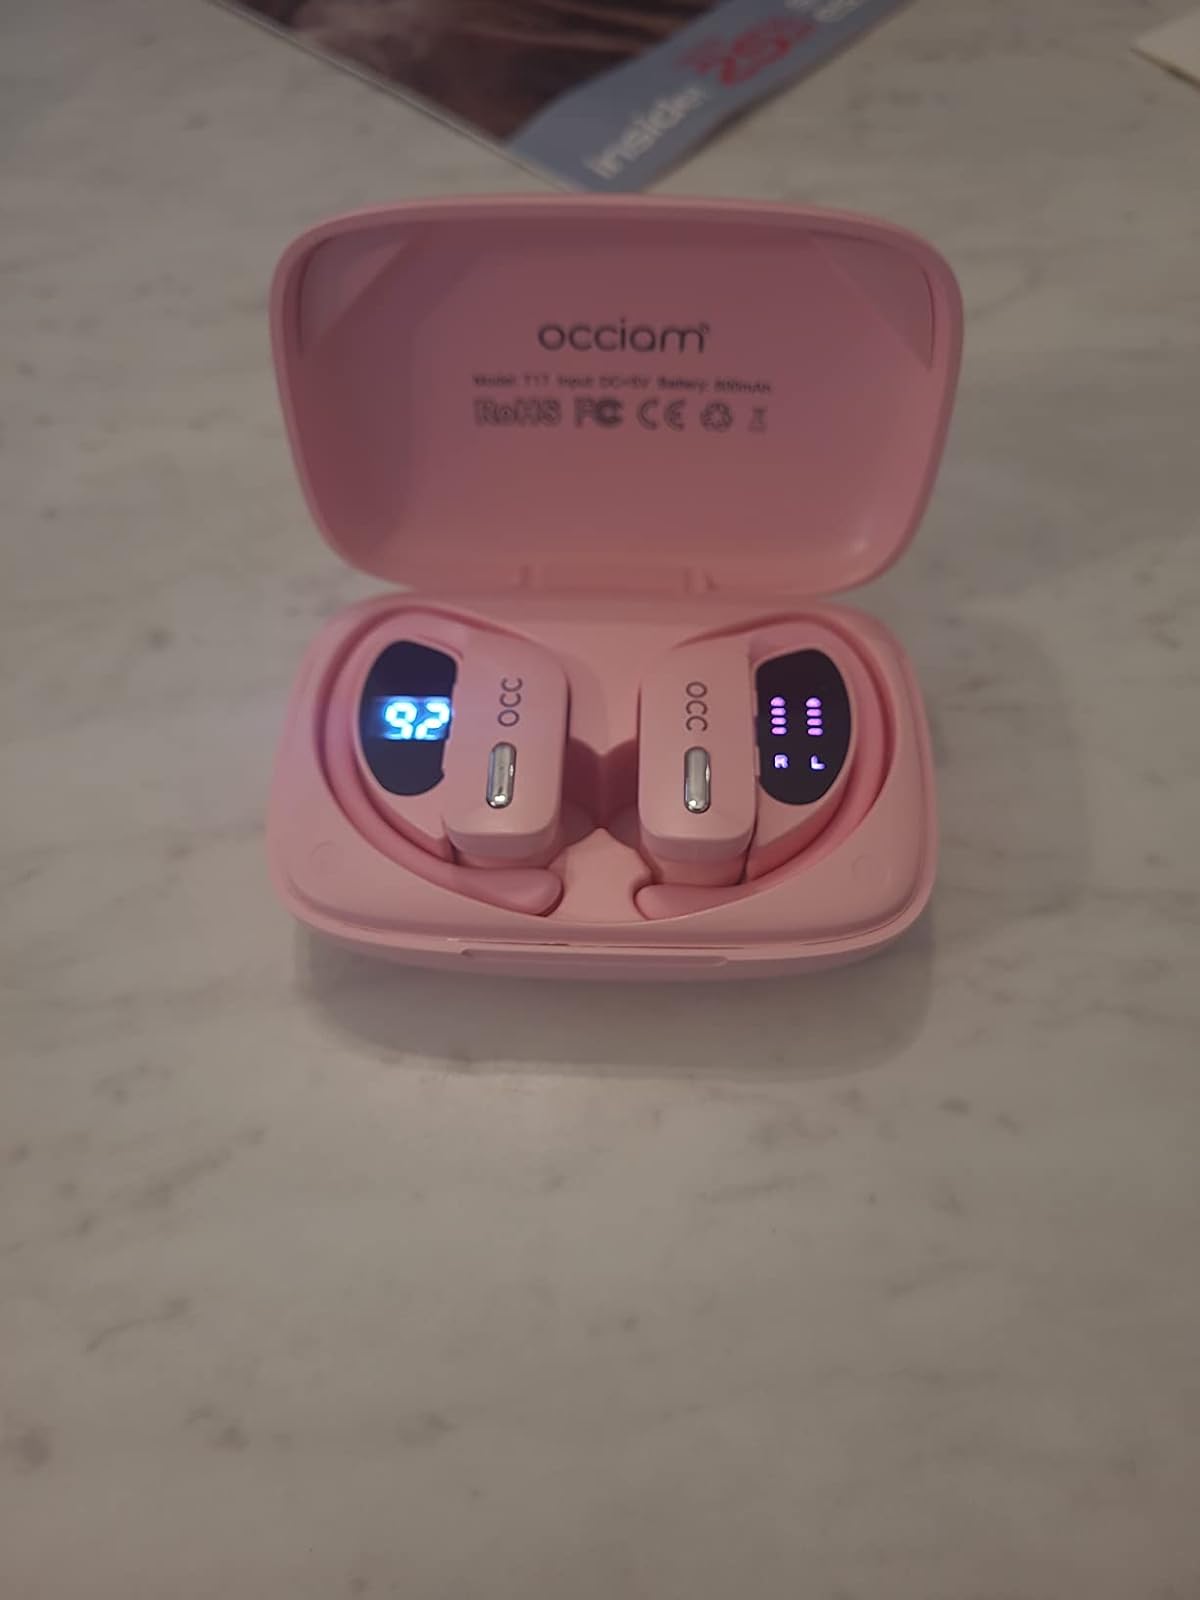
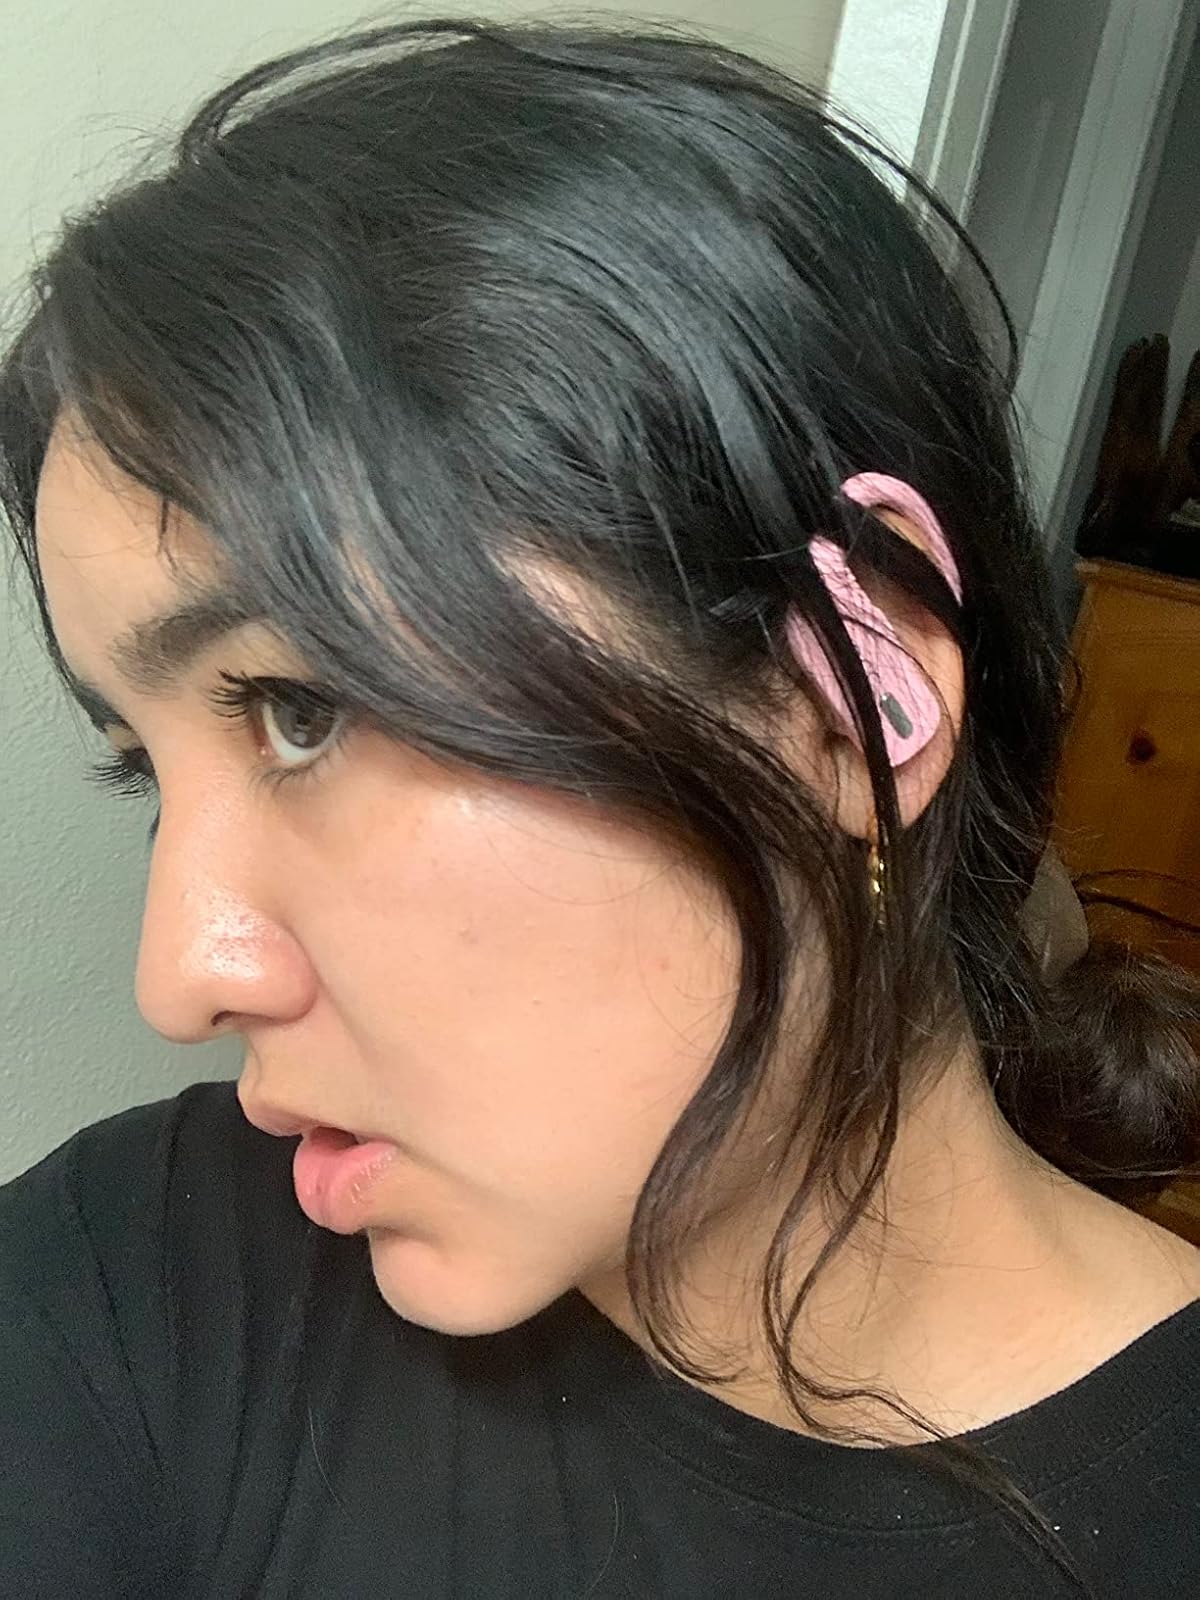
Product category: earbuds
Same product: yes